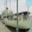
Label: ship